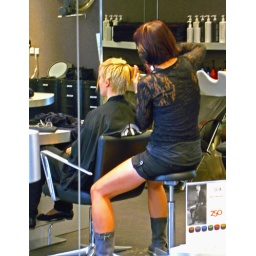
A hairdresser at work seen through the shop window in a street of Copenhagen